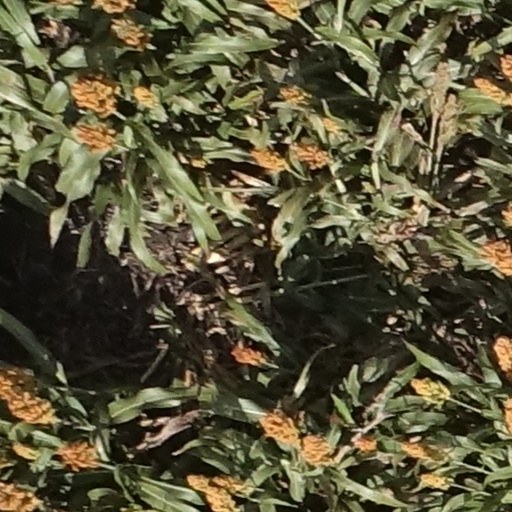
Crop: sorghum